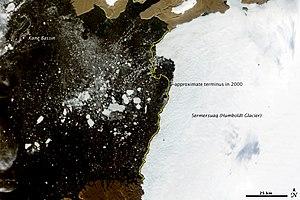
Le glacier Humboldt est le plus grand glacier côtier de l'hémisphère nord, avec un front glaciaire de 110 km de largeur. Il longe le bassin Kane, au nord-ouest du Groenland. Il est nommé d'après le naturaliste allemand Alexander von Humboldt.